U.S. Route 17 in Florida

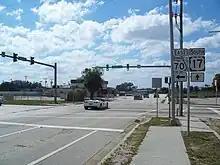
Intersection of US 17 and SR 70 in Arcadia

US 17 begins in downtown Punta Gorda at US 41 (Tamiami Trail). From here, it proceeds east as a pair of one-way streets along Marion and Olympia avenues. Once outside of the Punta Gorda city limits, the one-way streets rejoin each other becoming a six-lane highway. From here, it is briefly elevated over the Seminole Gulf Railway and city streets before intersecting with I-75 at exit 164 in Solana. After a brief jog east, it travels roughly northeast along the Peace River into DeSoto County, where it goes through Fort Ogden, Nocatee, and Arcadia. It splits into one-way streets again through Arcadia, where it intersects SR 70. Once out of Arcadia, it continues northeast into Hardee County. Here, it returns to a four lane divided highway with a speed limit. It continues to the cities of Zolfo Springs (where it crosses the Peace River) and Wauchula. At Fort Meade, it joins with US 98, which follows it northward (westward on US 98) until Bartow. While US 98 goes northwest, US 17 goes northeast.